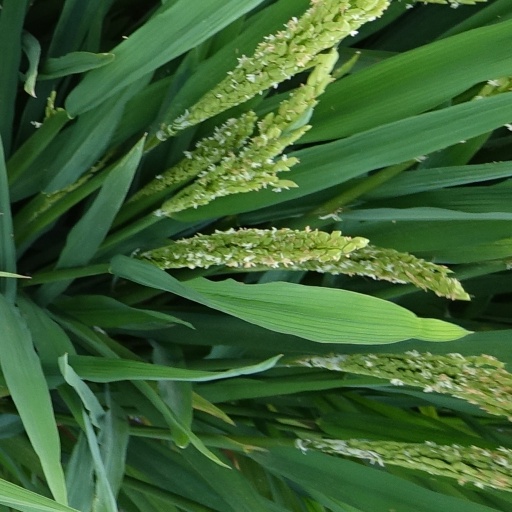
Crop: rice